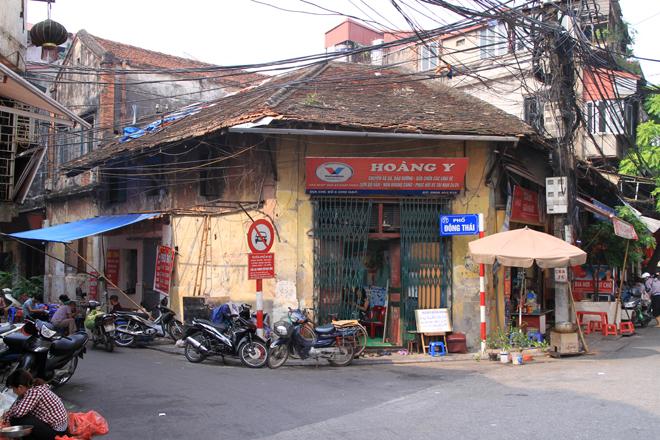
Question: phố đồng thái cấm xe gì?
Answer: cấm xe ô tô